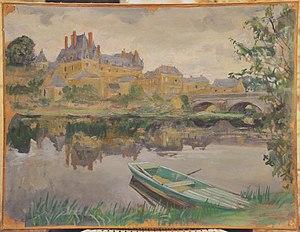
huile sur toile 50 x 65 - signée Lucien Jonas - datée 1934
Le château de Durtal est un château situé à Durtal, dans le département de Maine-et-Loire. Il est classé monument historique en 1900 et 1950.
Le château de Durtal est un château situé à Durtal, dans le département de Maine-et-Loire. Il est classé monument historique en 1900 et 1950.